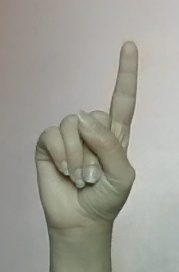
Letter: bb